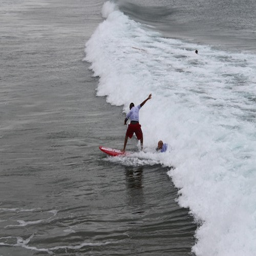
A man balances on a surfboard with another man holding on to the end of the board.
A man riding on top of a surfboard on a wave.
Two people on surfboards riding on a wave.
a man surfing a wave in the water next to a beach
Surfer riding wave to shore with another person holding onto board